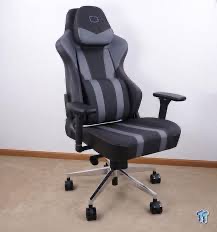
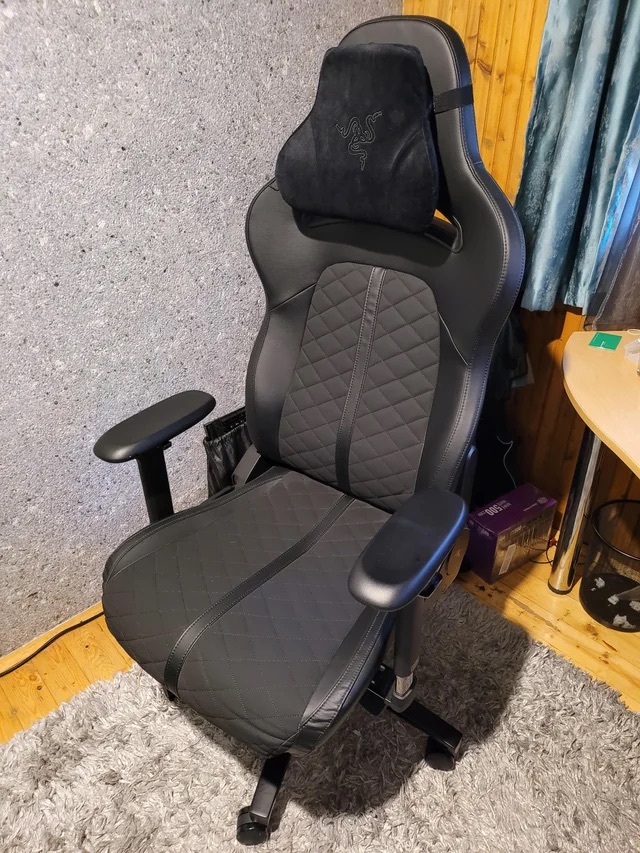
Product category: items_chair
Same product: no